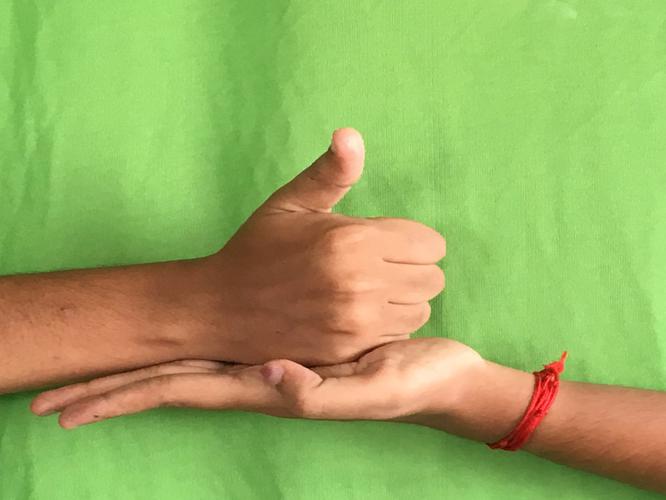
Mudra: Shivalinga
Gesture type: double_hand